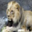
Label: lion